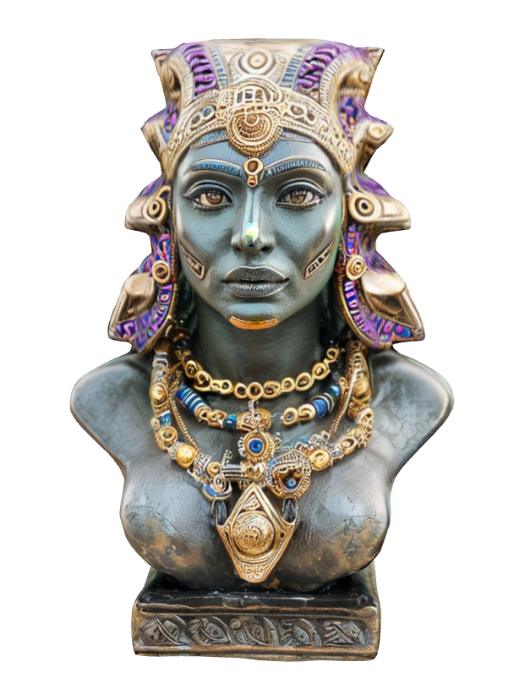
미적 점수 (1~10점): 4